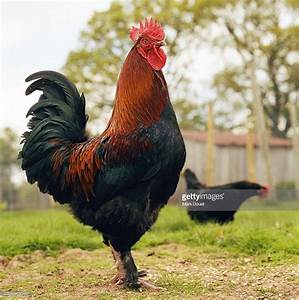
Label: gallina